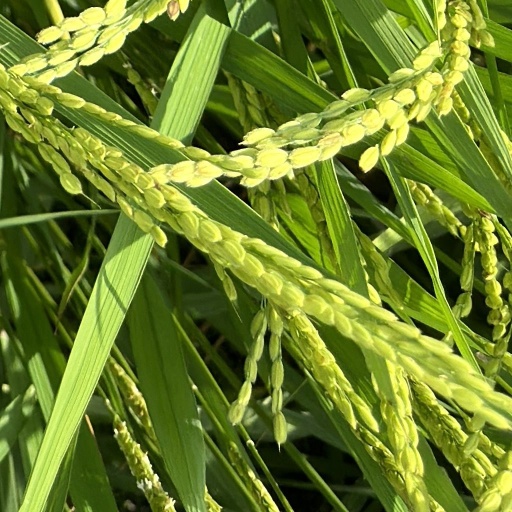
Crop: rice